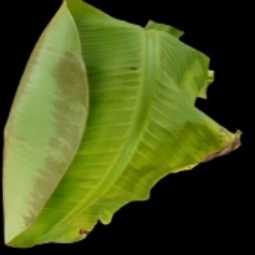
Label: Zinc